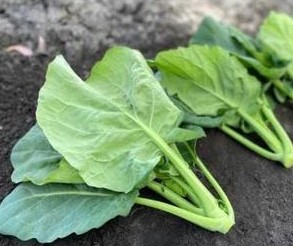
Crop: unknown
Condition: broccoli